Orsamus H. Marshall

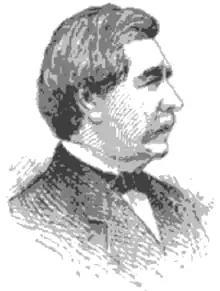

Orsamus H. Marshall was born in Franklin, Connecticut on February 1, 1813. In 1831 he graduated from Union College. He then studied for the bar, to which he was admitted in 1834. That year, he opened a law office in Buffalo, NY which later became Phillips Lytle LLP. He was one of the founders of the Buffalo Female Academy and of the Buffalo Historical Society. He also served several years as chancellor of the University of Buffalo. He wrote much in connection with the Iroquois dealings with European Americans. Posthumously there appeared a volume entitled "Historical Writings of Orsamus H. Marshall Relating to the Early History of the West" (1887).